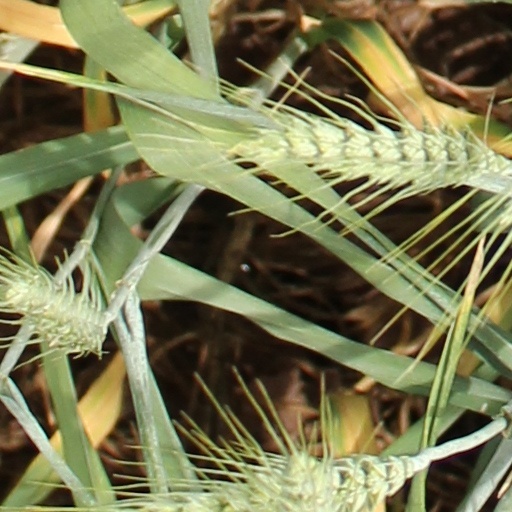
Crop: wheat